East Parish Meeting House

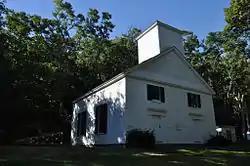

The East Parish Meeting House, also known as the Fourth Parish Meeting House, is a historic church and meeting house on the rural east side of Haverhill, Massachusetts that is beautifully restored and currently used as a venue for weddings, services, open mics, community dinners and meetings, and more. The -story wood frame Greek Revival building was built in 1838, replacing a previous meeting house that was built on the site in 1744. The Meeting House was used for regular services until 1906, when its congregation merged with the nearby Riverside Memorial Church. The East Parish Meeting House was listed on the National Register of Historic Places in 2011. The building is now owned by a neighborhood association.